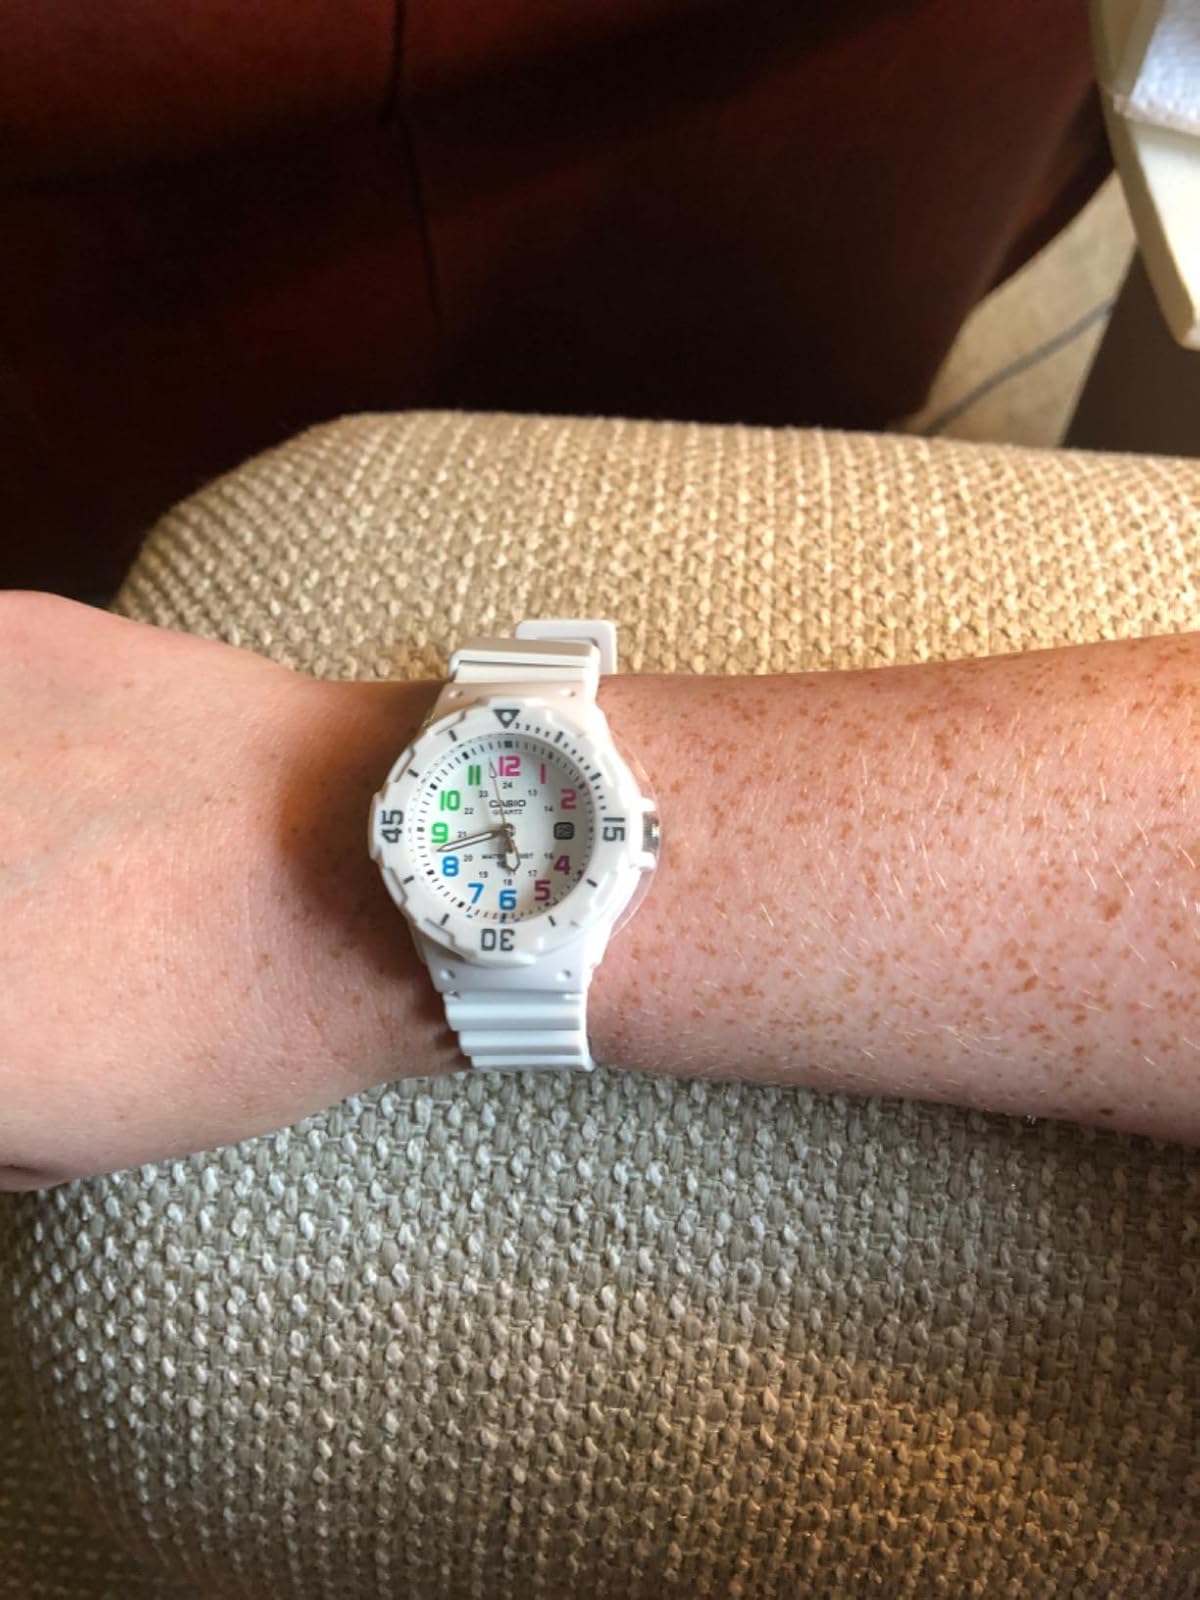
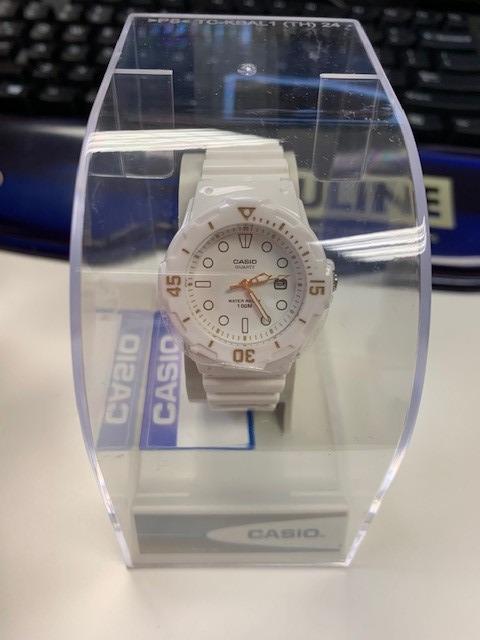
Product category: accessories_watch
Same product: yes